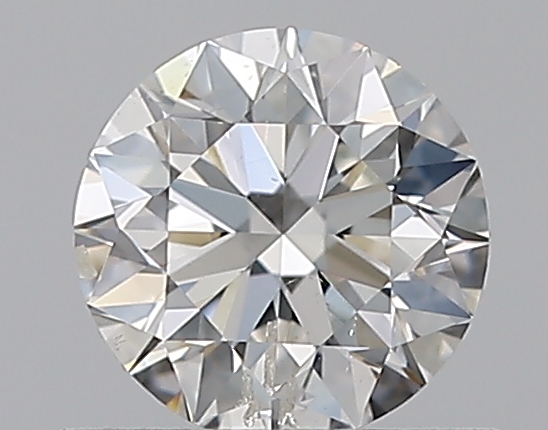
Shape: round
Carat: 0.5
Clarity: SI2
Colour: G
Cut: EX
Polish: EX
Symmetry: EX
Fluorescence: N
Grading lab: GIA
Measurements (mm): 5.02 x 5.05 x 3.16